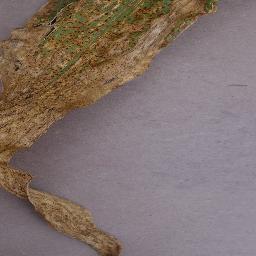
Label: Corn___Northern_Leaf_Blight